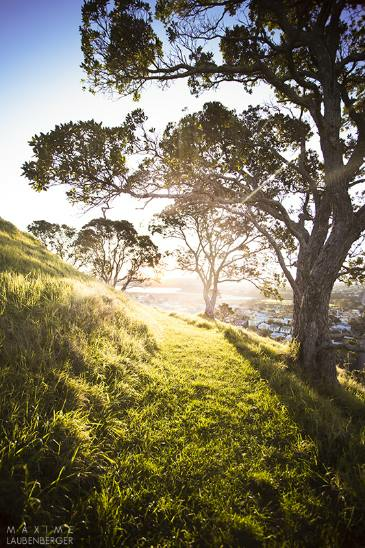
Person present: No